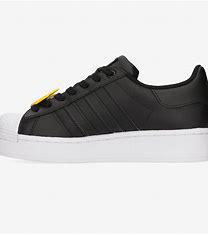
Brand: Adidas
Model: Superstar Bold